J. Buell Snyder

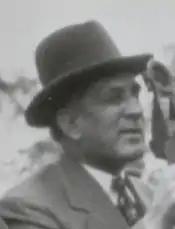
J. Buell Snyder

John Buell Snyder (July 30, 1877 – February 24, 1946) was a Democratic Party member of the U.S. House of Representatives from Pennsylvania.